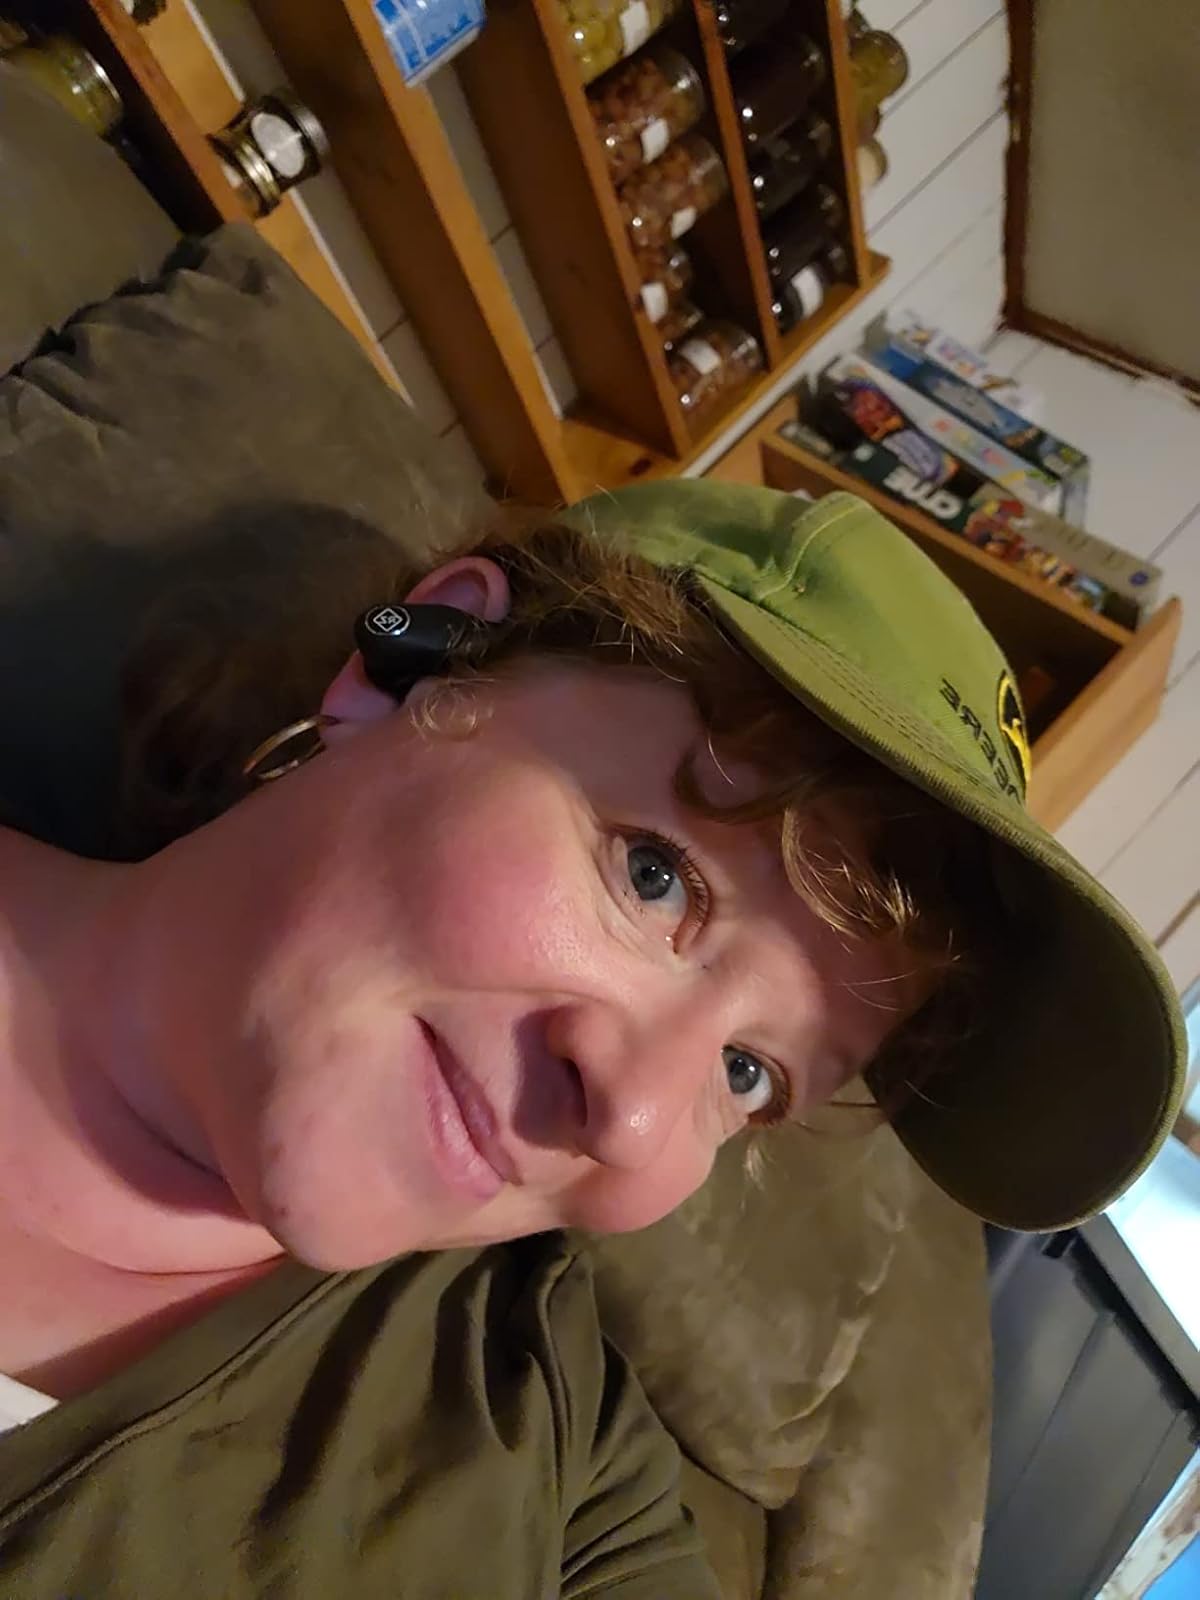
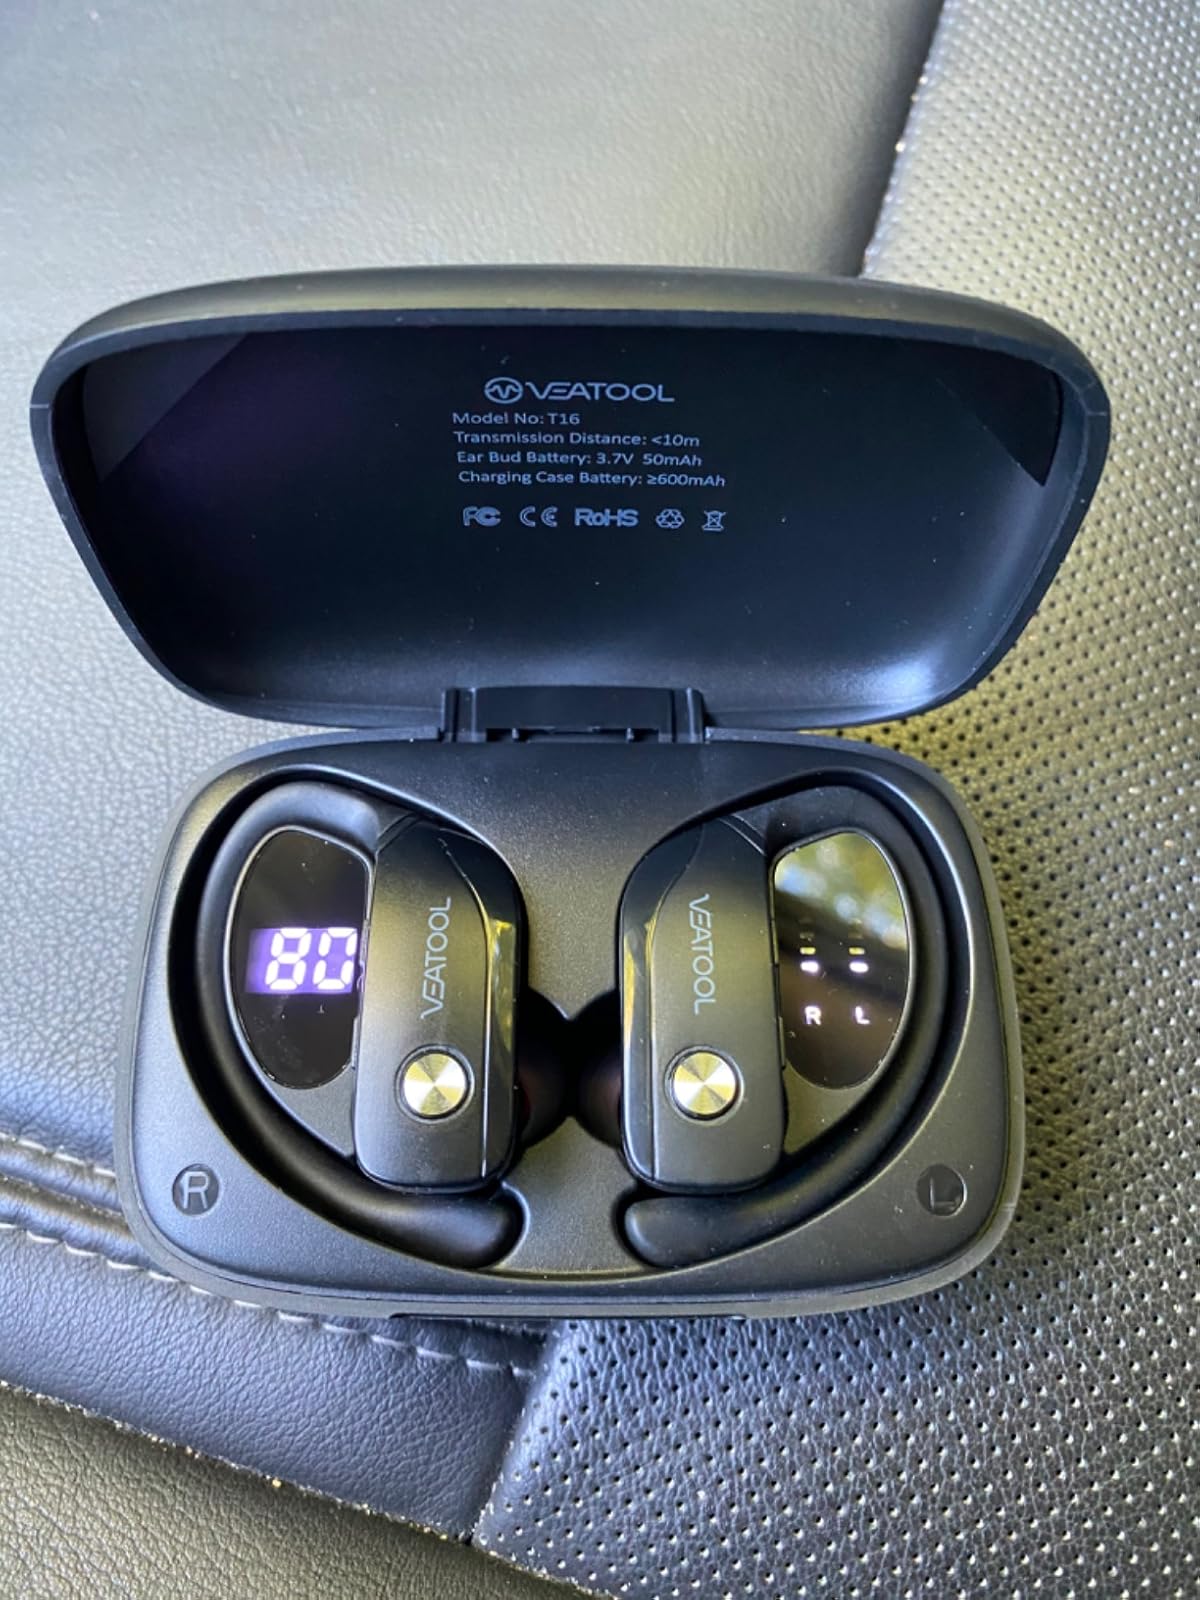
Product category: earbuds
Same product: no